Say Amen, Somebody

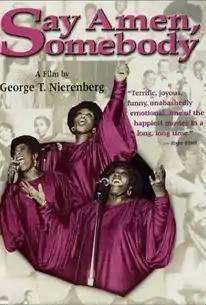
Theatrical release poster

Say Amen, Somebody is a 1982 American documentary film directed by George Nierenberg about the history and significance of gospel music as told through the lives and trials of its singers. Included are Thomas A. Dorsey, considered the "Father of Gospel Music", and "Mother" Willie Mae Ford Smith, an associate of Dorsey's who trained gospel singers for decades. Ford and three singing acts – Delois Barrett Campbell and the Barrett Sisters, Zella Jackson Price, and the O'Neal Twins, Edgar and Edward, backed by a choir – provide music throughout.